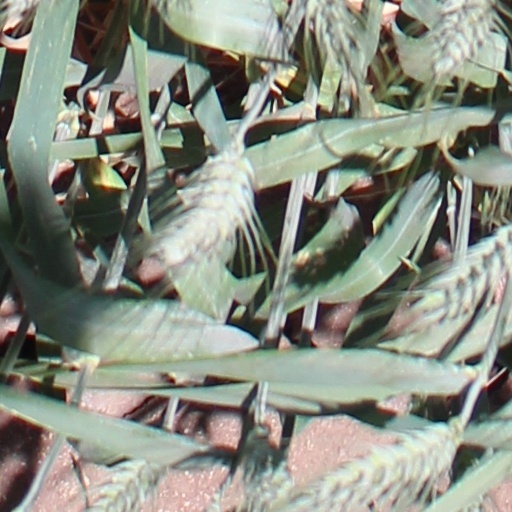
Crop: wheat